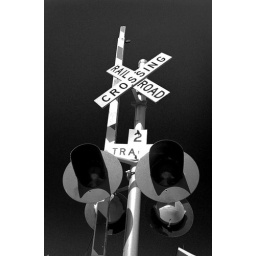
A rail road crossing sign in front of darkened sky.